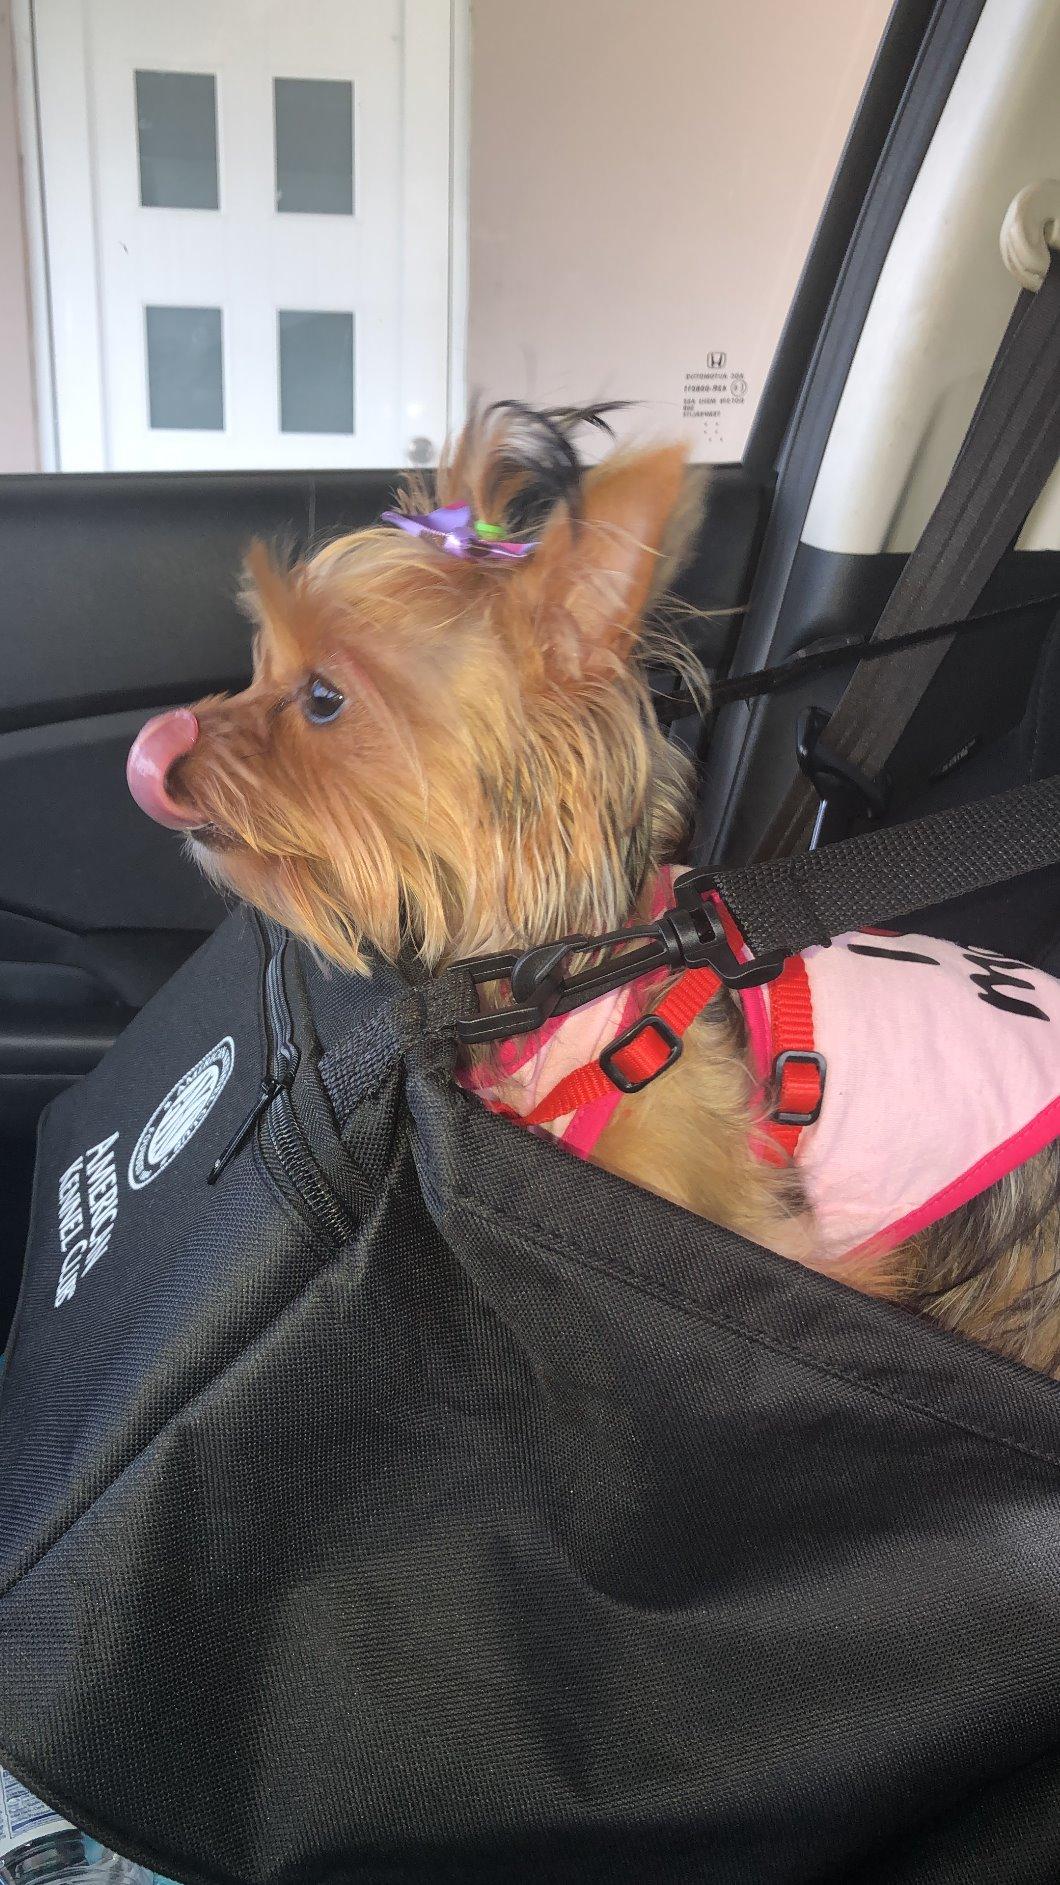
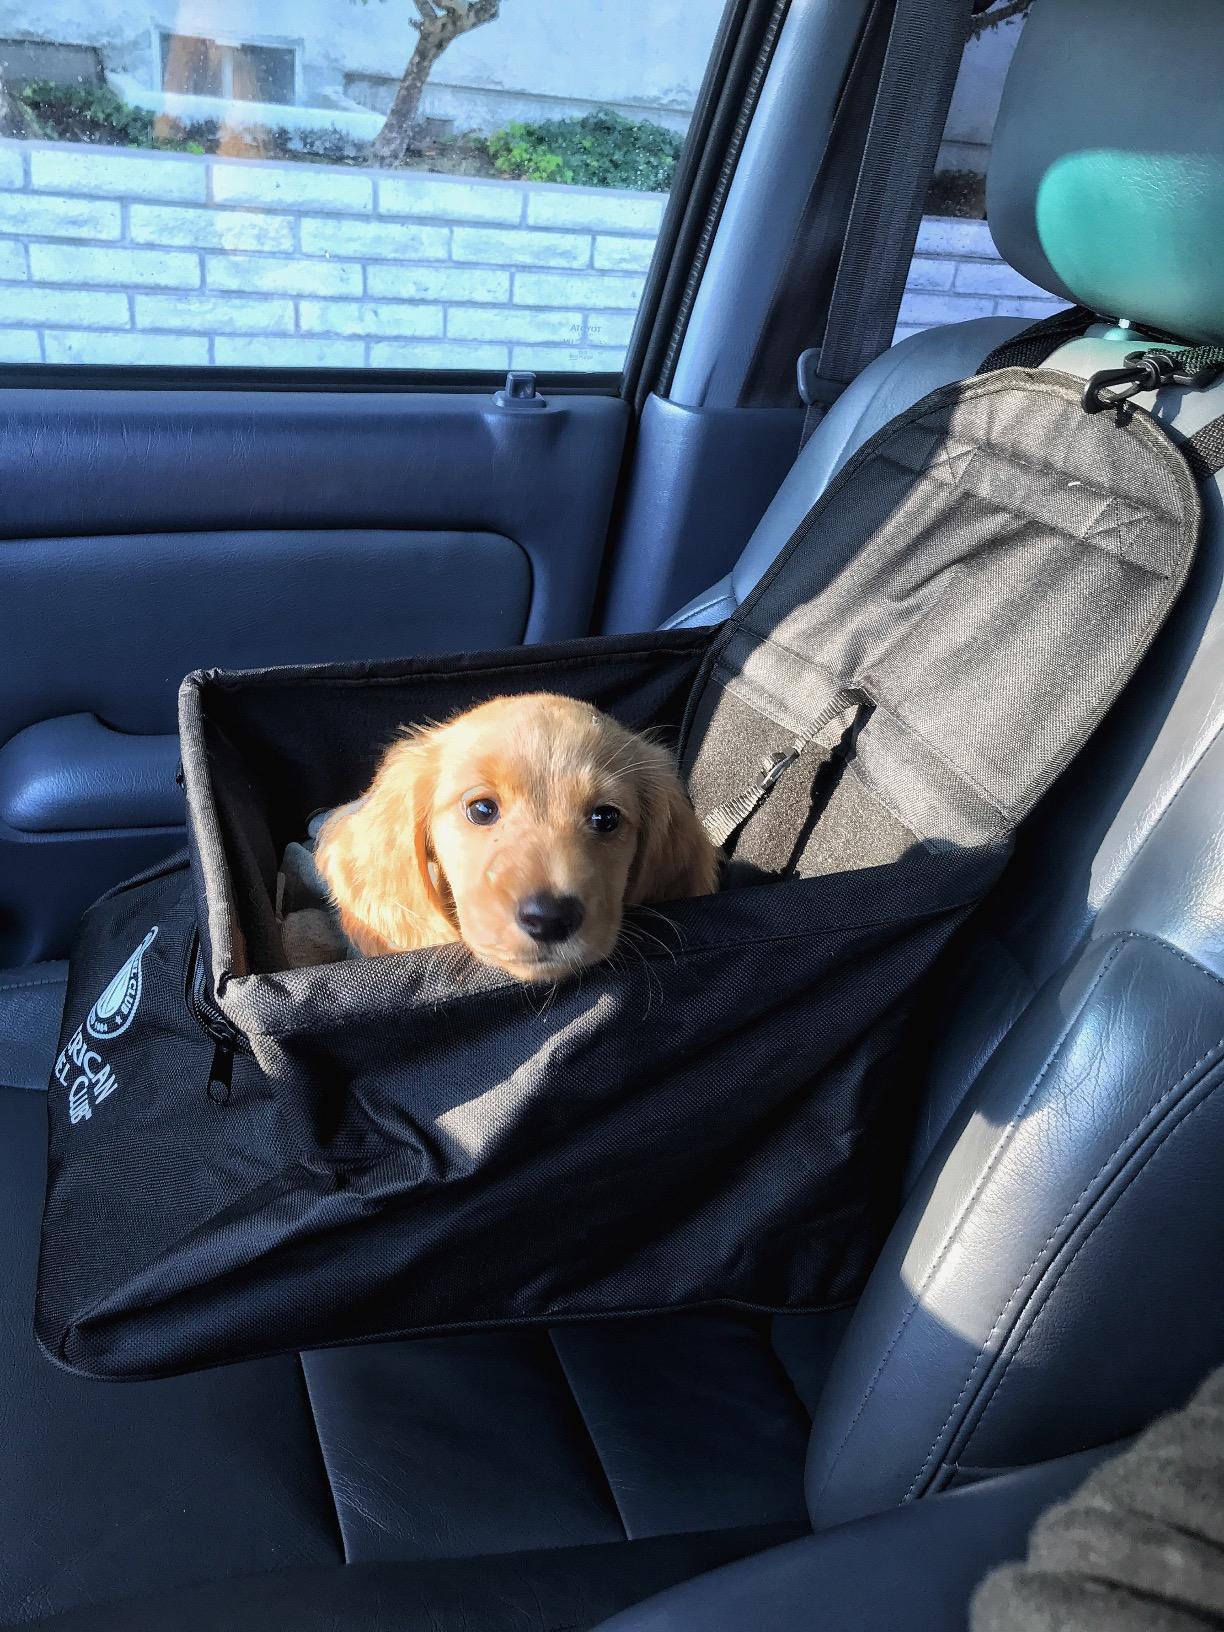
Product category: items_kennel
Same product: yes